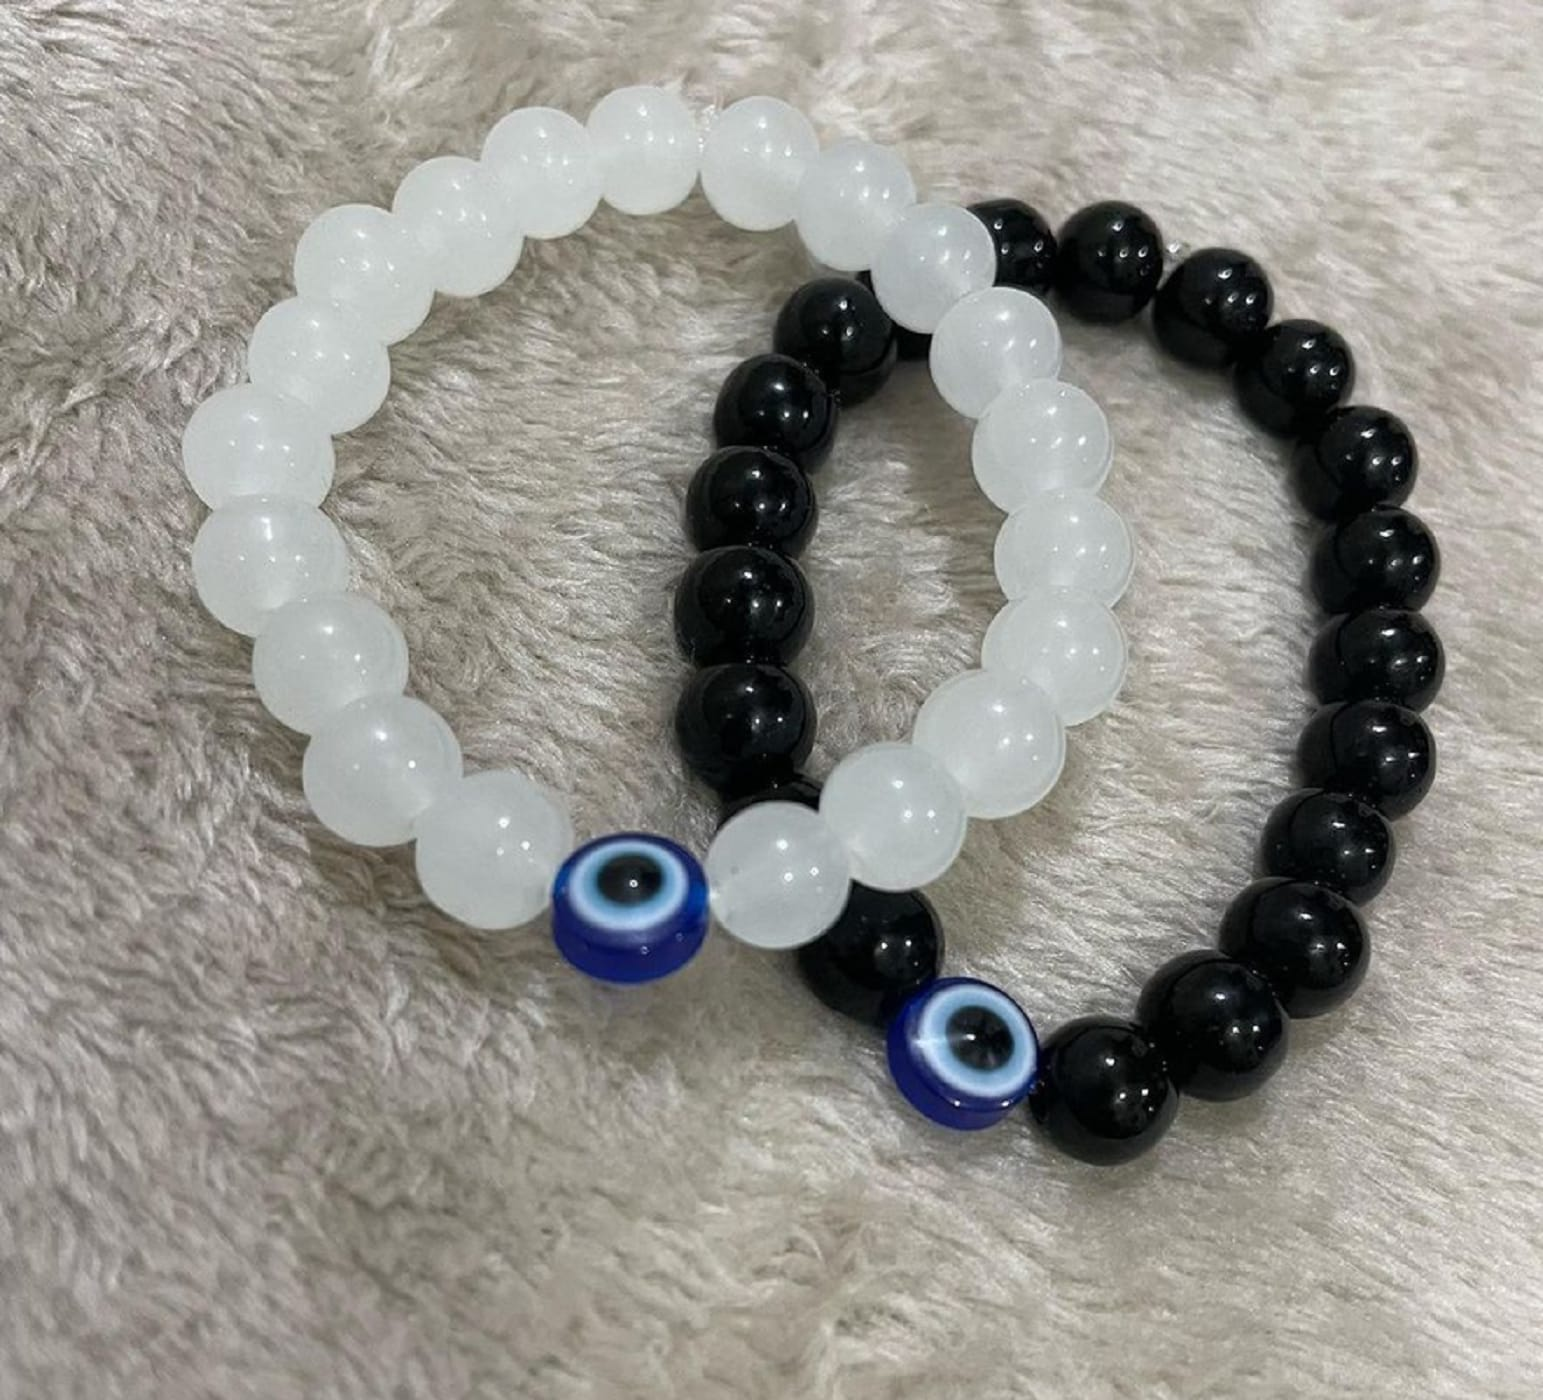
AJS Evil Eye Hand Bracelet for Women and Men Gift Nazar Battu For Your love - (Pack of -2)
Type: Bracelets & Bangles
Brand: AJS
Price: Rs. 249
 Introducing AJS Bracelets: Elevate Your Style with Premium Quality Bracelets for Men, Women & CouplesDiscover the epitome of elegance and fashion with AJS Bracelets, a collection designed to cater to the diverse tastes of men, women, and couples seeking the perfect accessory to adorn their wrists. Crafted with meticulous attention to detail, our bracelets blend multi-design creativity with premium quality materials to create stunning pieces that resonate with individual style.For Men:AJS Bracelets understands that modern men seek accessories that reflect their unique personalities. Our range of bracelets for men combines masculinity with sophistication. From sleek leather bands to intricate metalwork, our designs offer a variety that suits both formal and casual occasions. Whether you're aiming for a rugged look or a refined appearance, AJS Bracelets for men will effortlessly complement your attire.For Women:Elegance knows no boundaries, and our collection of bracelets for women stands as a testament to that. From delicate chains embellished with intricate charms to bolder beaded options that exude confidence, our designs cater to a myriad of styles. Adorn your wrist with a touch of grace and let your individuality shine through with AJS Bracelets.For Couples:Celebrate the bond you share with your significant other through our couples' bracelets. Crafted to symbolize unity and connection, these bracelets come in pairs, allowing you and your partner to showcase your love in a stylish and meaningful way. Choose from matching designs that resonate with your relationship and let your wrists tell a tale of togetherness.Premium Quality:At AJS Bracelets, quality is non-negotiable. Each piece is meticulously crafted using the finest materials, ensuring durability and a luxurious feel. Our commitment to excellence means that every bracelet undergoes rigorous quality checks, guaranteeing that you receive a piece that not only looks exceptional but also stands the test of time.Multi-Design Creativity:Variety is the spice of life, and AJS Bracelets embraces this philosophy. Our collection boasts a diverse array of designs, from minimalist and understated to bold and intricate. With an emphasis on creativity, our bracelets are designed to be an extension of your personality, allowing you to curate your desired look effortlessly.Beaded Bracelets:For those who appreciate the artistry of beadwork, our beaded bracelets are a testament to craftsmanship. The vibrant colors and intricate patterns of our beaded designs add an element of artistic flair to your ensemble. Each bead is carefully chosen and arranged, resulting in a piece that's as unique as you are.Elevate your style and make a statement with AJS Bracelets. Whether you're seeking an accessory to complete your outfit or a meaningful gift for a loved one, our collection offers a fusion of elegance, quality, and innovation that caters to every taste and occasion. Explore the world of AJS Bracelets and discover the perfect wrist adornments that resonate with your personal style journey.Disclaimer:Adds a touch of personal style and uniqueness.
Features: Stylish and trendy bracelet,Adjustable size to fit different wrist sizes,Suitable for both men and women,Ideal for casual or boho-chic fashion styles,Easy to put on and take off with a secure closure,Superior Quality & Skin Friendly: High Quality as per International Standards that makes it very skin friendly.,It has been made from toxic free materials Anti-Allergic and Safe for Skin.,It can be worn over long time periods without any complains of ach and swelling.Made from Premium Quality Material this product assures to remain in its Original Glory even after years of usage.